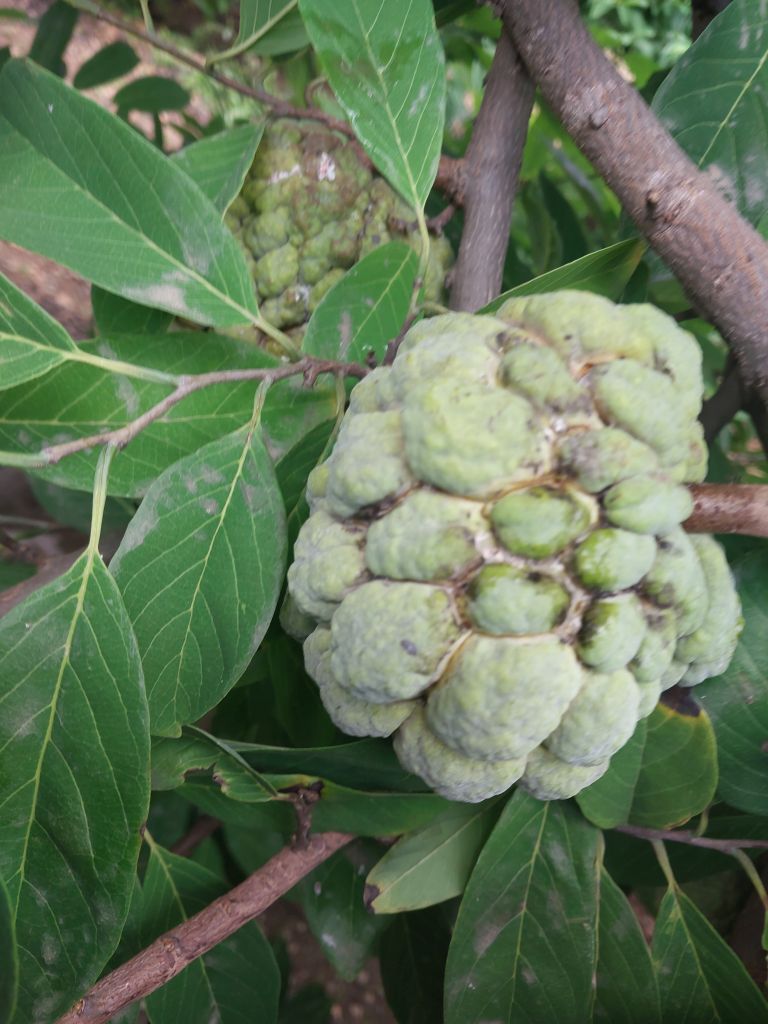
Disease label: Athracnose